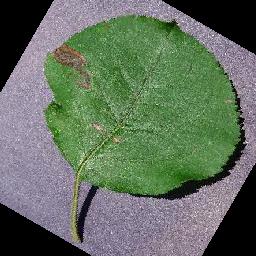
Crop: apple
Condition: black_rot